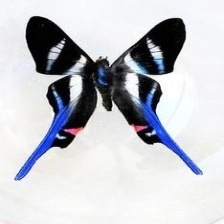
Species: METALMARK